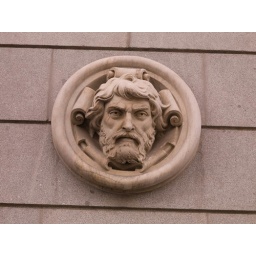
Carved face on building in Madrid